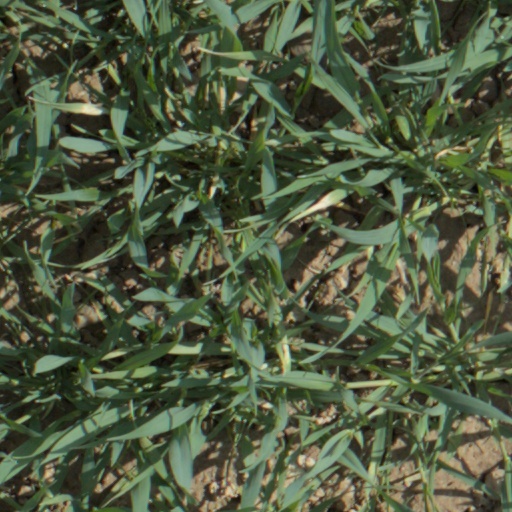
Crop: wheat